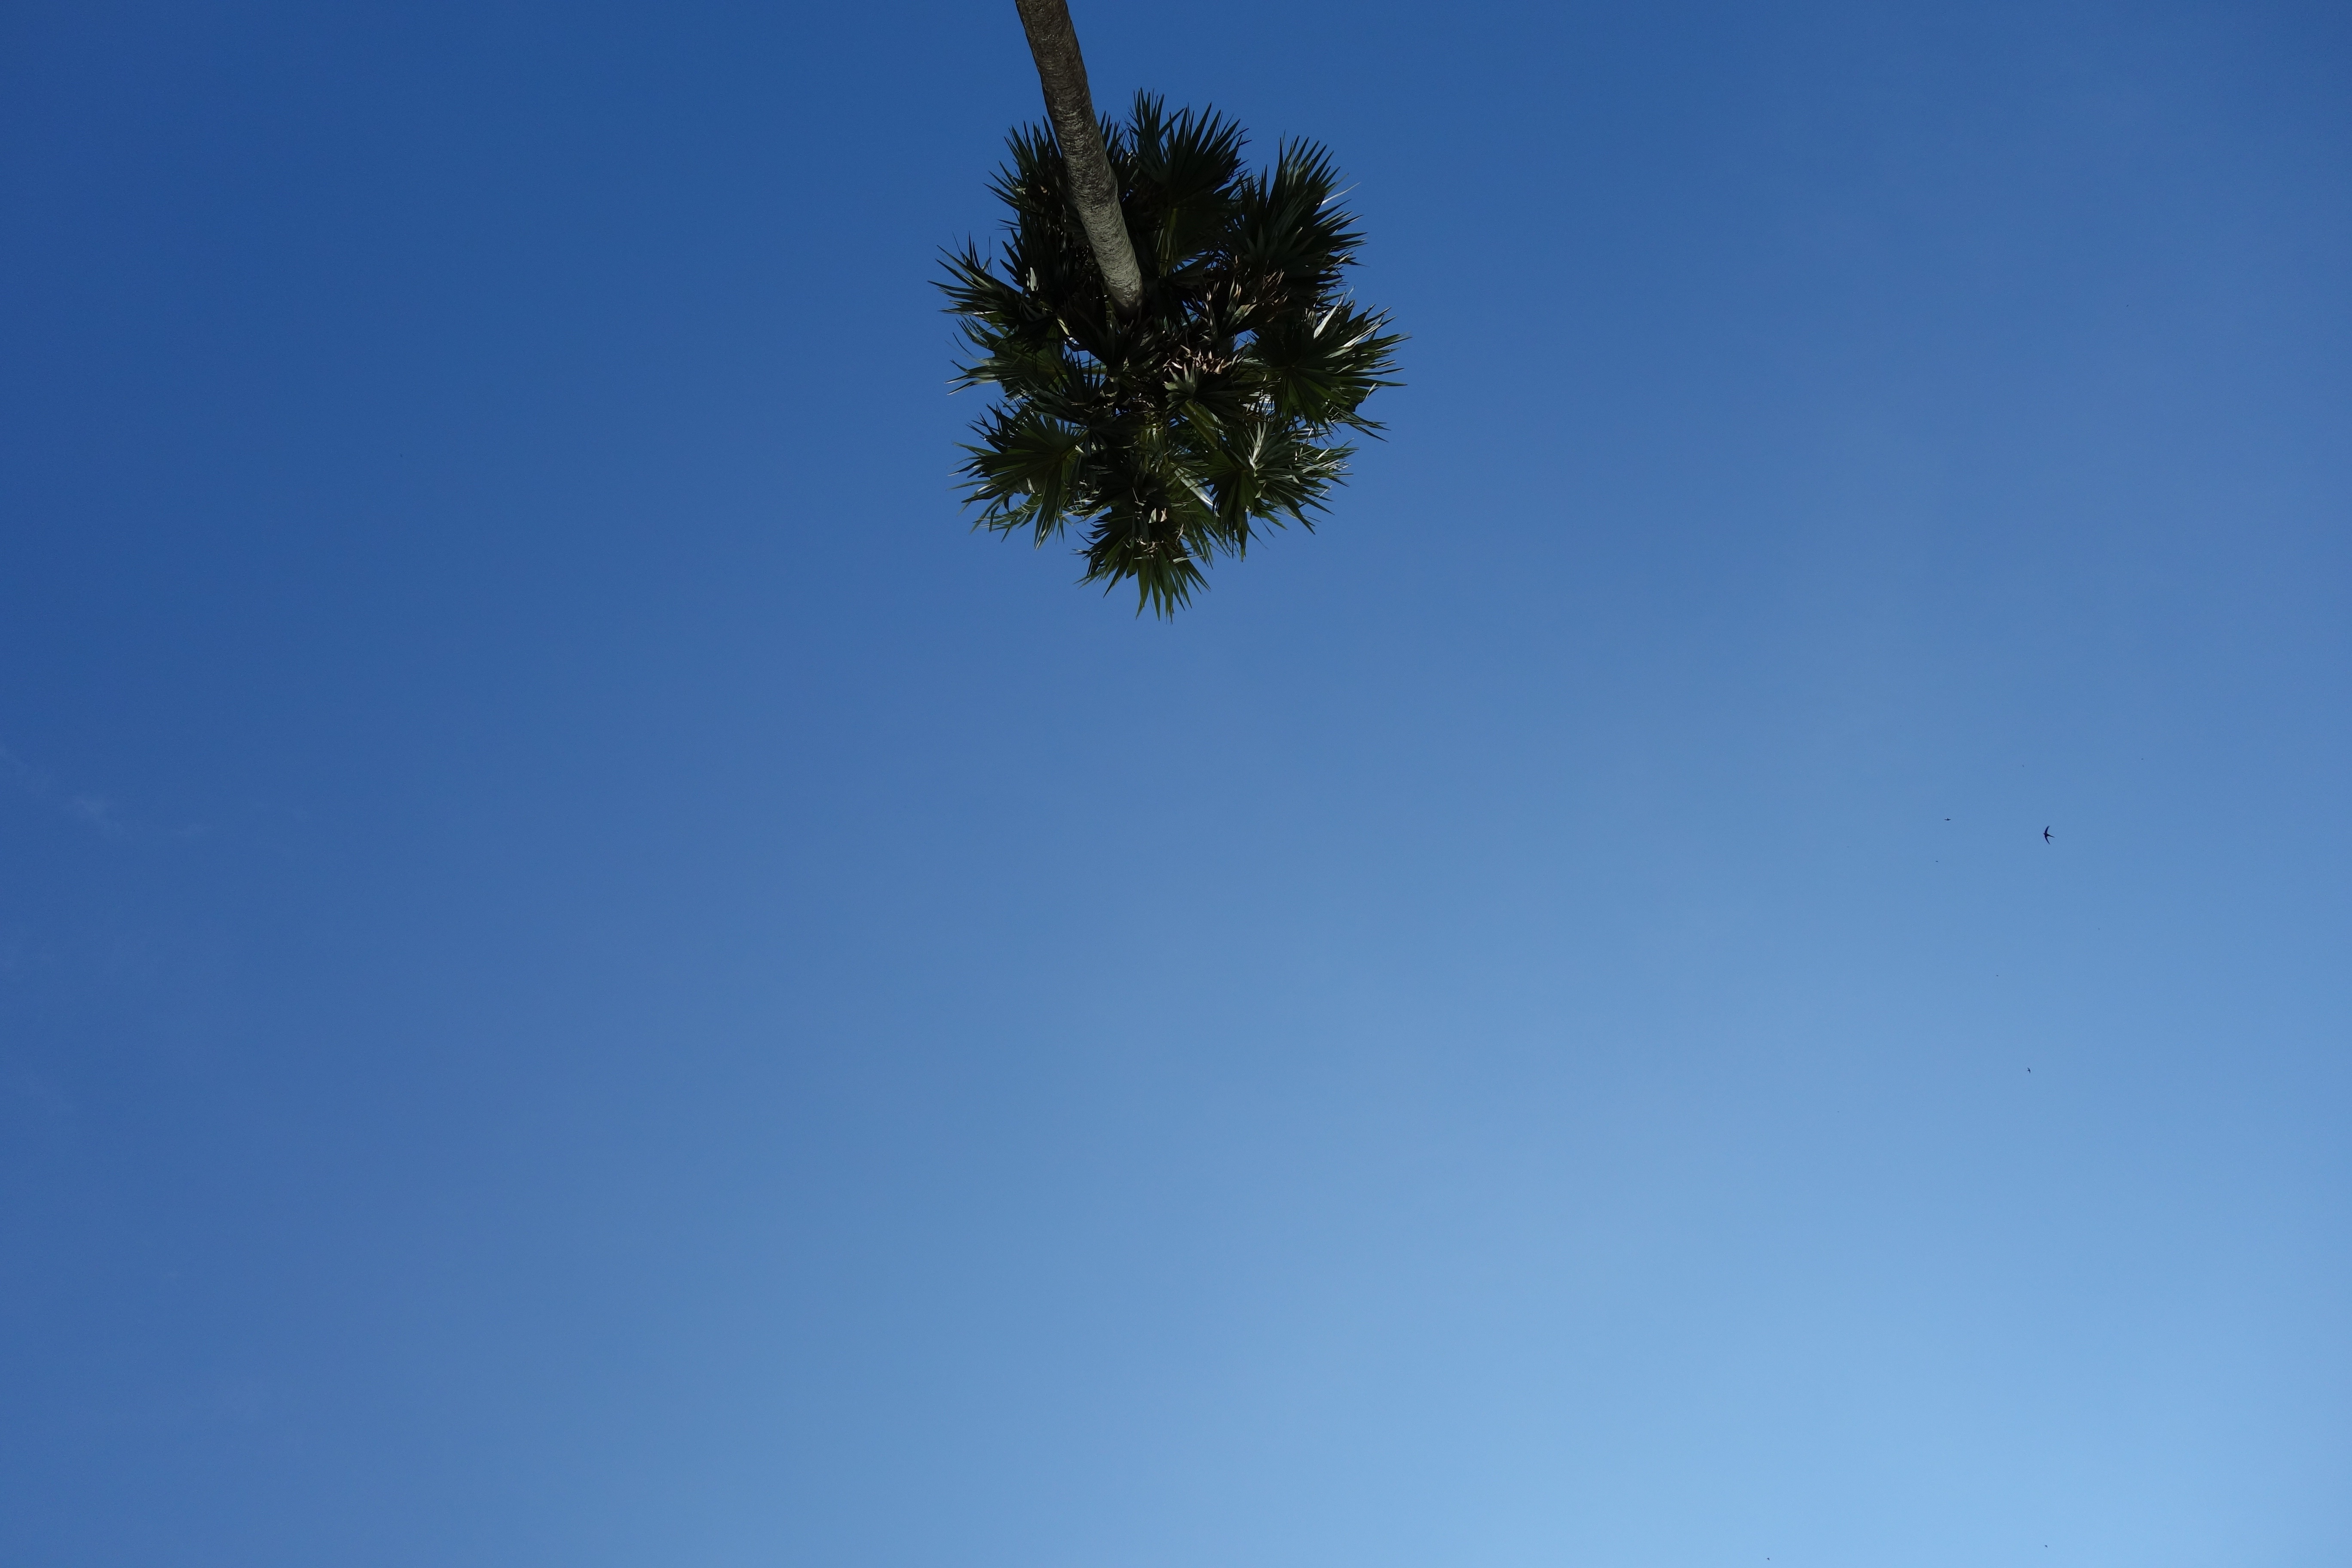
tree, horizon, branch, cloud, plant, sky, sunlight, flower, wind, blue, atmosphere of earth, woody plant, arecales